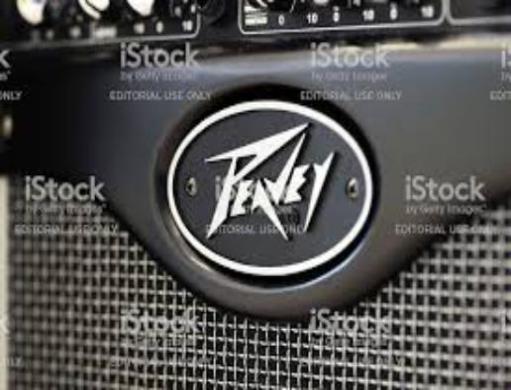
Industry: Electronic